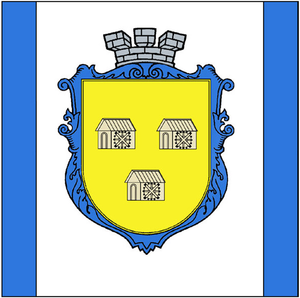
Bilopolissya ou Belopolie est une ville de l'oblast de Soumy, en Ukraine, et le centre administratif du raïon de Bilopillia. Sa population s'élevait à 16 152 habitants en 2019.